Glasgow Hutchesons Aloysians RFC

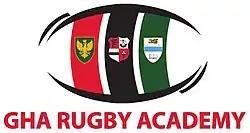
The GHA Rugby Academy Logo

The GHA Rugby Academy was established in 2012 and is aimed at helping talented young players at the club to realise their potential and achieve their rugby ambitions.